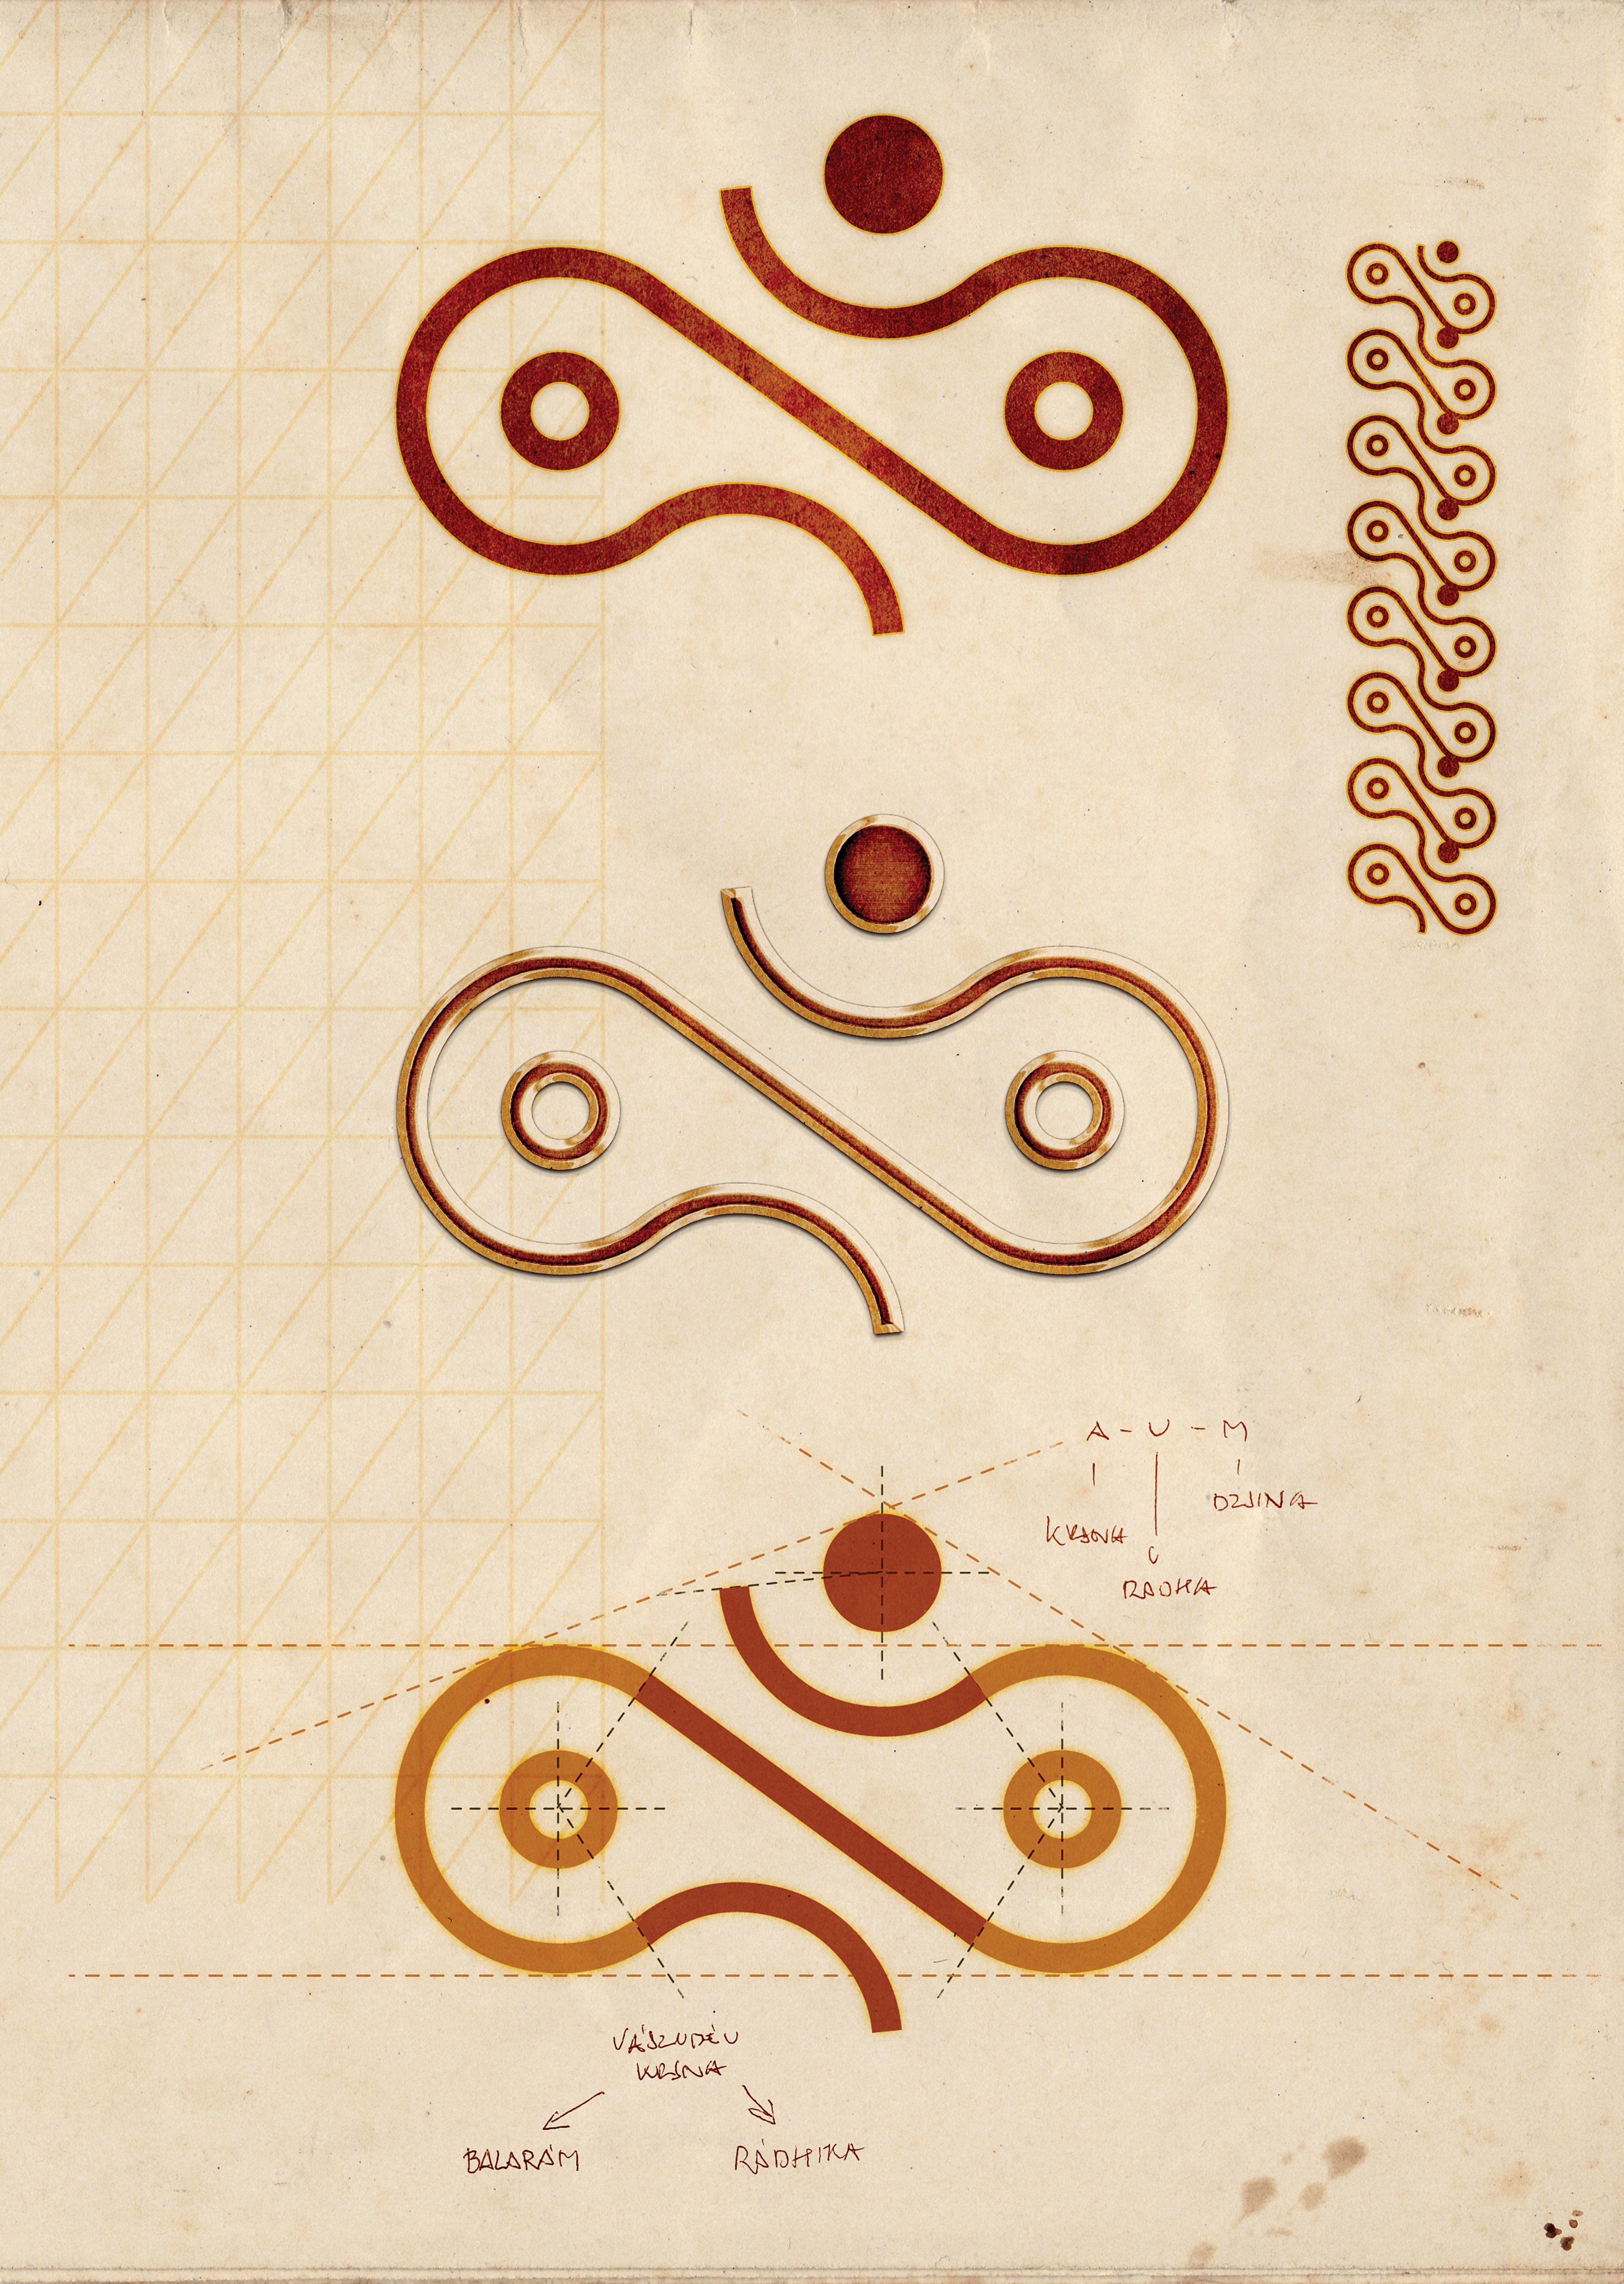
number, pattern, line, symbol, brown, paper, circle, spiritual, brand, font, art, sketch, drawing, illustration, design, logo, text, vision, look, concept, culture, poster, age, organ, calligraphy, idea, shape, icons, new age, dolphin rider